CPU cache

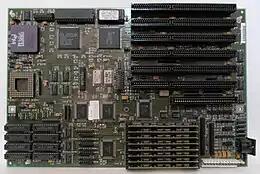
Example of a motherboard with an i386 microprocessor (33 MHz), 64 KiB cache (25 ns; 8 chips in the bottom left corner), 2 MiB DRAM (70 ns; 8 SIMMs to the right of the cache), and a cache controller (Austek A38202; to the right of the processor)

In computer engineering, a "tag RAM" is used to specify which of the possible memory locations is currently stored in a CPU cache. For a simple, direct-mapped design fast SRAM can be used. Higher associative caches usually employ content-addressable memory.